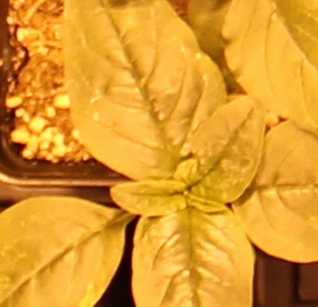
Label: Waterhemp